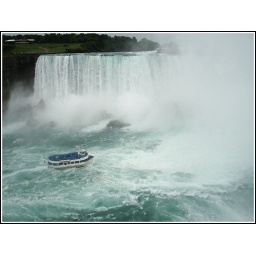
In the boat there were around 200 people with blue raincoats